Thomas Penson

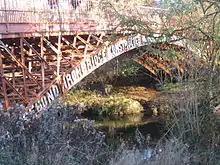
Bridge over the Severn at Abermule

Penson's work as a bridge-builder in Montgomeryshire has been surveyed in detail by C R Anthony, who lists 62 bridges built to Penson's designs in that county. He relied on contractors to build his bridges, such as David Davies, who built the approach roads to Llandinam bridge in 1846. In February 1852, the Severn flooded, damaging a number of bridges for which Penson went on to design replacements. Penson designed a two-span cast iron arch bridge at Caerhowel in 1858 to replace a timber structure destroyed by floods. Against his advice, a suspension bridge designed by James Dredge had been built in 1854, only to collapse four years later under the weight of three lime wagons, killing one man.